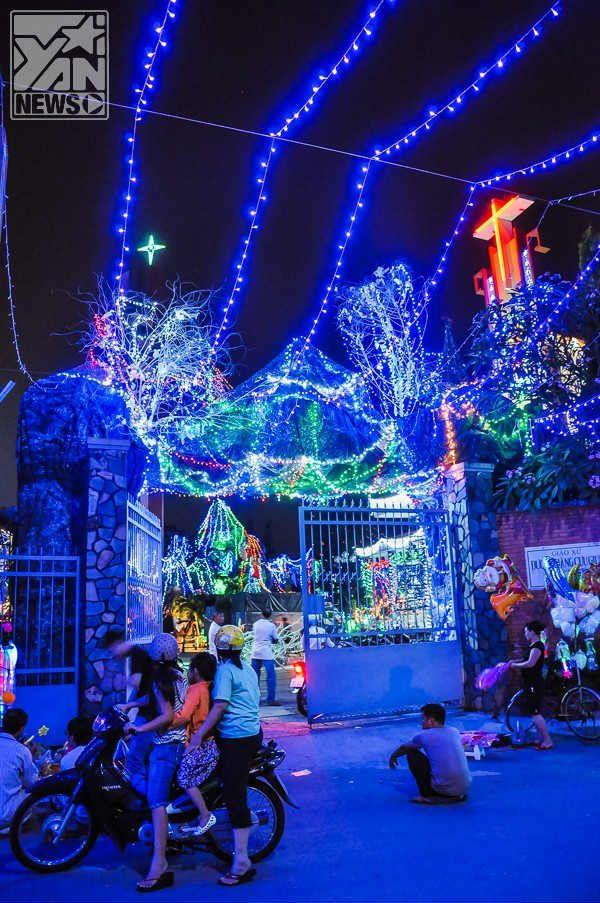
có nhiều dải đèn trang trí được treo ở phía trên của ngôi nhà